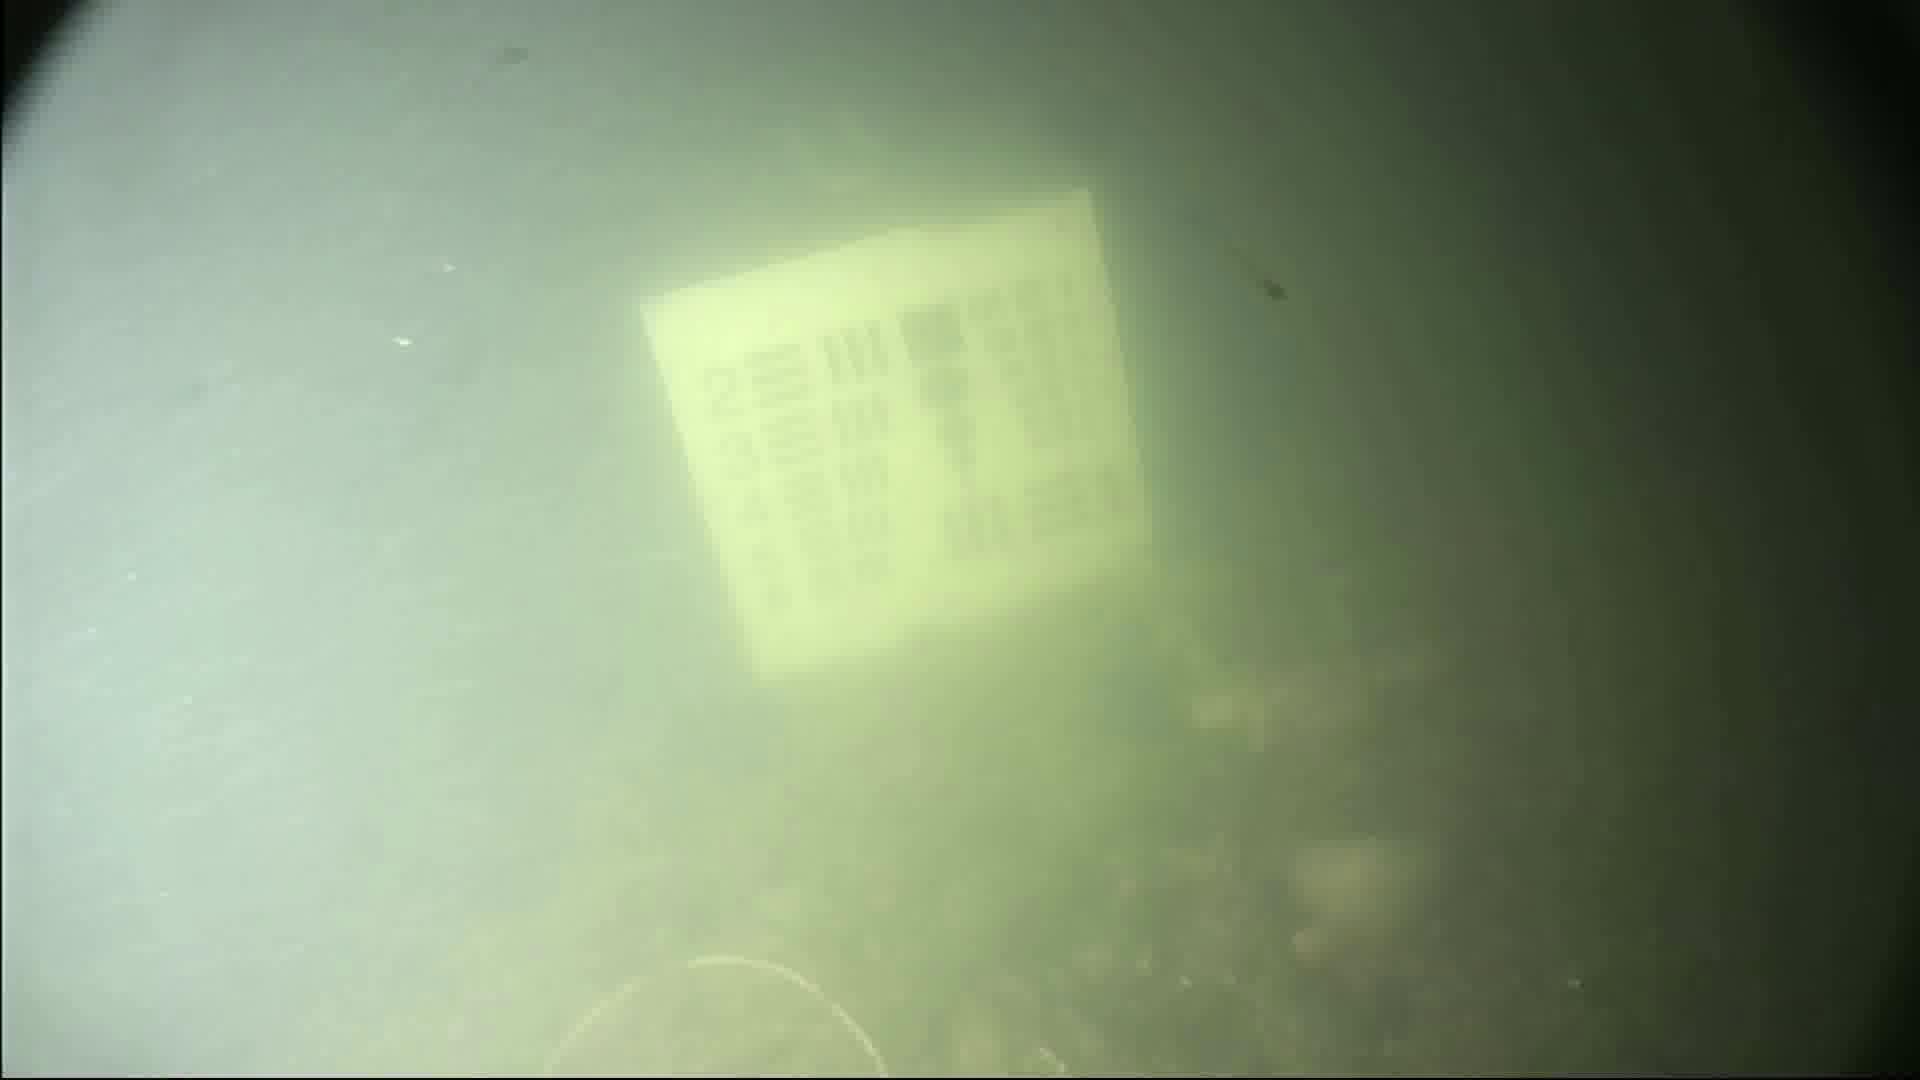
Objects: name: fish